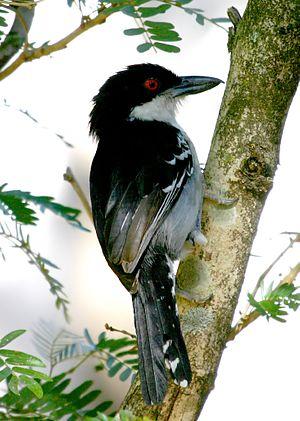
Taraba est un genre monotypique de passereaux de la famille des Thamnophilidés, originaire d'Amérique du Sud.